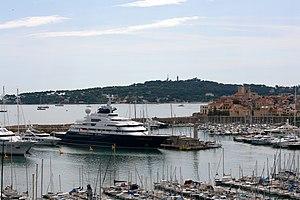
Le port Vauban, avec la citadelle derrière, vu depuis le Fort Carré, en France.
L’Octopus est un méga yacht de luxe construit en 2003. Il a été commandé par le milliardaire américain Paul Allen.